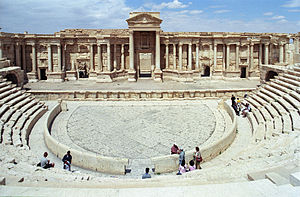
Palmyra
Palmyra amfiteater
Palmyra er en ruinby fra antikken og et vigtigt arkæologisk område i Syrien cirka 215 km nordøst for hovedstaden Damaskus i en oase i den syriske ørken, tæt på den moderne landsby Tadmor.